Enuka Okuma

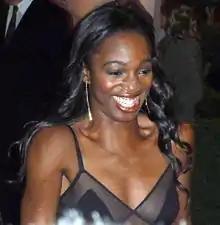
Okuma at the 2011 Toronto International Film Festival

Enuka Vanessa Okuma is a Canadian actress, writer and director, best known for her role as detective Traci Nash in the Global/ABC police drama series, "Rookie Blue" (2010–2015).